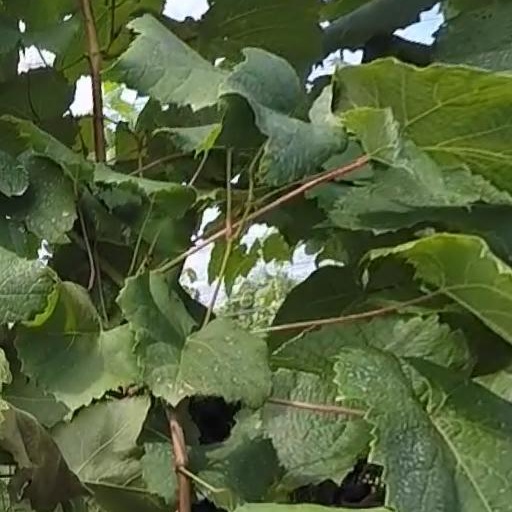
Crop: grape